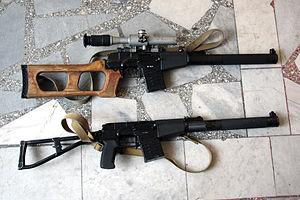
L’AS Val est un fusil d'assaut silencieux russe, conçu pour le combat en zone urbaine et en milieux clos.
Le VSS, aussi appelé Vintorez est un fusil de précision russe développé pour la première fois dans les années 1980 par TsNIITochMash.